Pariwhero / Red Rocks

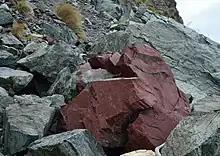
Boulder at Red Rocks Scientific Reserve

The colours of the rocks at Pariwhero vary, depending on the ratio of ferric to ferrous iron compounds in the rock and therefore the extent of oxidisation. Siltstones and chert sediments accumulated on the sea floor at a slower rate than the greywacke siltstone from turbidites allowing more time for the sediments to become oxygenated by interaction with seawater. If sedimentation is very slow the level of oxidation can reach saturation point and hematite (a ferric compound) forms in the sediment giving it its red colour. Less oxidised siltstone is green grading to low oxidised grey siltstone. Basalt erupting underwater can react with seawater to modify or replace minerals in the basalt. When iron is released from alteration of minerals it may become oxidised to form hematite giving the basalt its reddish purple colour.